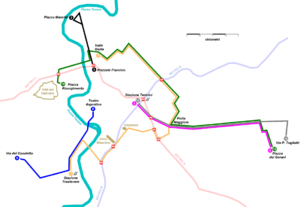
Rome /ʁɔm/ est la capitale de l'Italie. Située au centre-ouest de la péninsule italienne, près de la mer Tyrrhénienne, elle est également la capitale de la région du Latium, et fut celle de l'Empire romain durant 357 ans. En 2019, elle compte 2 844 395 habitants établis sur 1 285 km², ce qui fait d'elle la commune la plus peuplée d'Italie et la troisième plus étendue d'Europe après Moscou et Londres. Son aire urbaine recense 4 356 403 habitants en 2016. Elle présente en outre la particularité de contenir un État enclavé dans son territoire : la cité-État du Vatican, dont le pape est le souverain. C'est le seul exemple existant d'un État à l'intérieur d'une ville.